Kokum butter

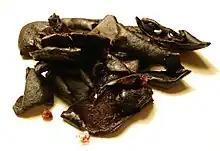
Dried fruit

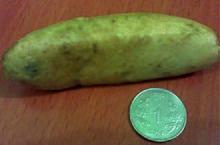
Kokum butter as sold traditionally in the form of oblong ball

Kokum butter or kokum oil is a fat derived from the seeds of the kokum tree ("Garcinia indica"; also known as wild mangosteen or red mangosteen). Kokum butter is edible and can also be used for things other than cooking.